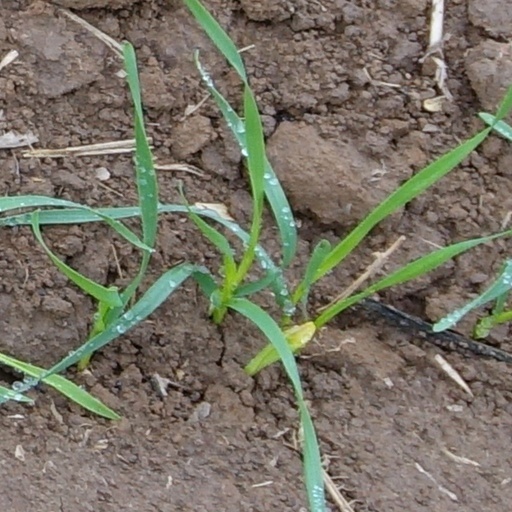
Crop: wheat